UB40

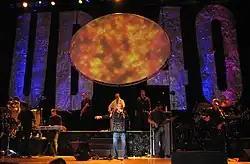
UB40 performing in Toronto in 2006

It was reported by some Birmingham newspapers on 13 March 2008 that Maxi Priest would be the new lead singer of UB40 and had recorded a cover of Bob Marley's "I Shot the Sheriff" with the band, based on information from an unnamed "source close to the band." Priest had joined UB40 on their arena tour in 2007, culminating in sell-out shows at the NEC Birmingham in December. Another local newspaper reporting that Maxi Priest would be the new UB40 frontman also included a statement from band spokesman Gerard Franklyn, which contradicted this claim: "Maxi is collaborating with the band to record material, but no decision has been made to replace Ali Campbell with one definitive singer. The reports are half correct; he will be appearing with them for this new recording." In April 2008, the BBC reported that Campbell was to be replaced in the band by his brother Duncan, with reggae singer Maxi Priest also bolstering the line-up on tour.